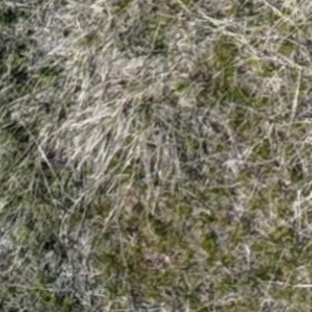
Month: may